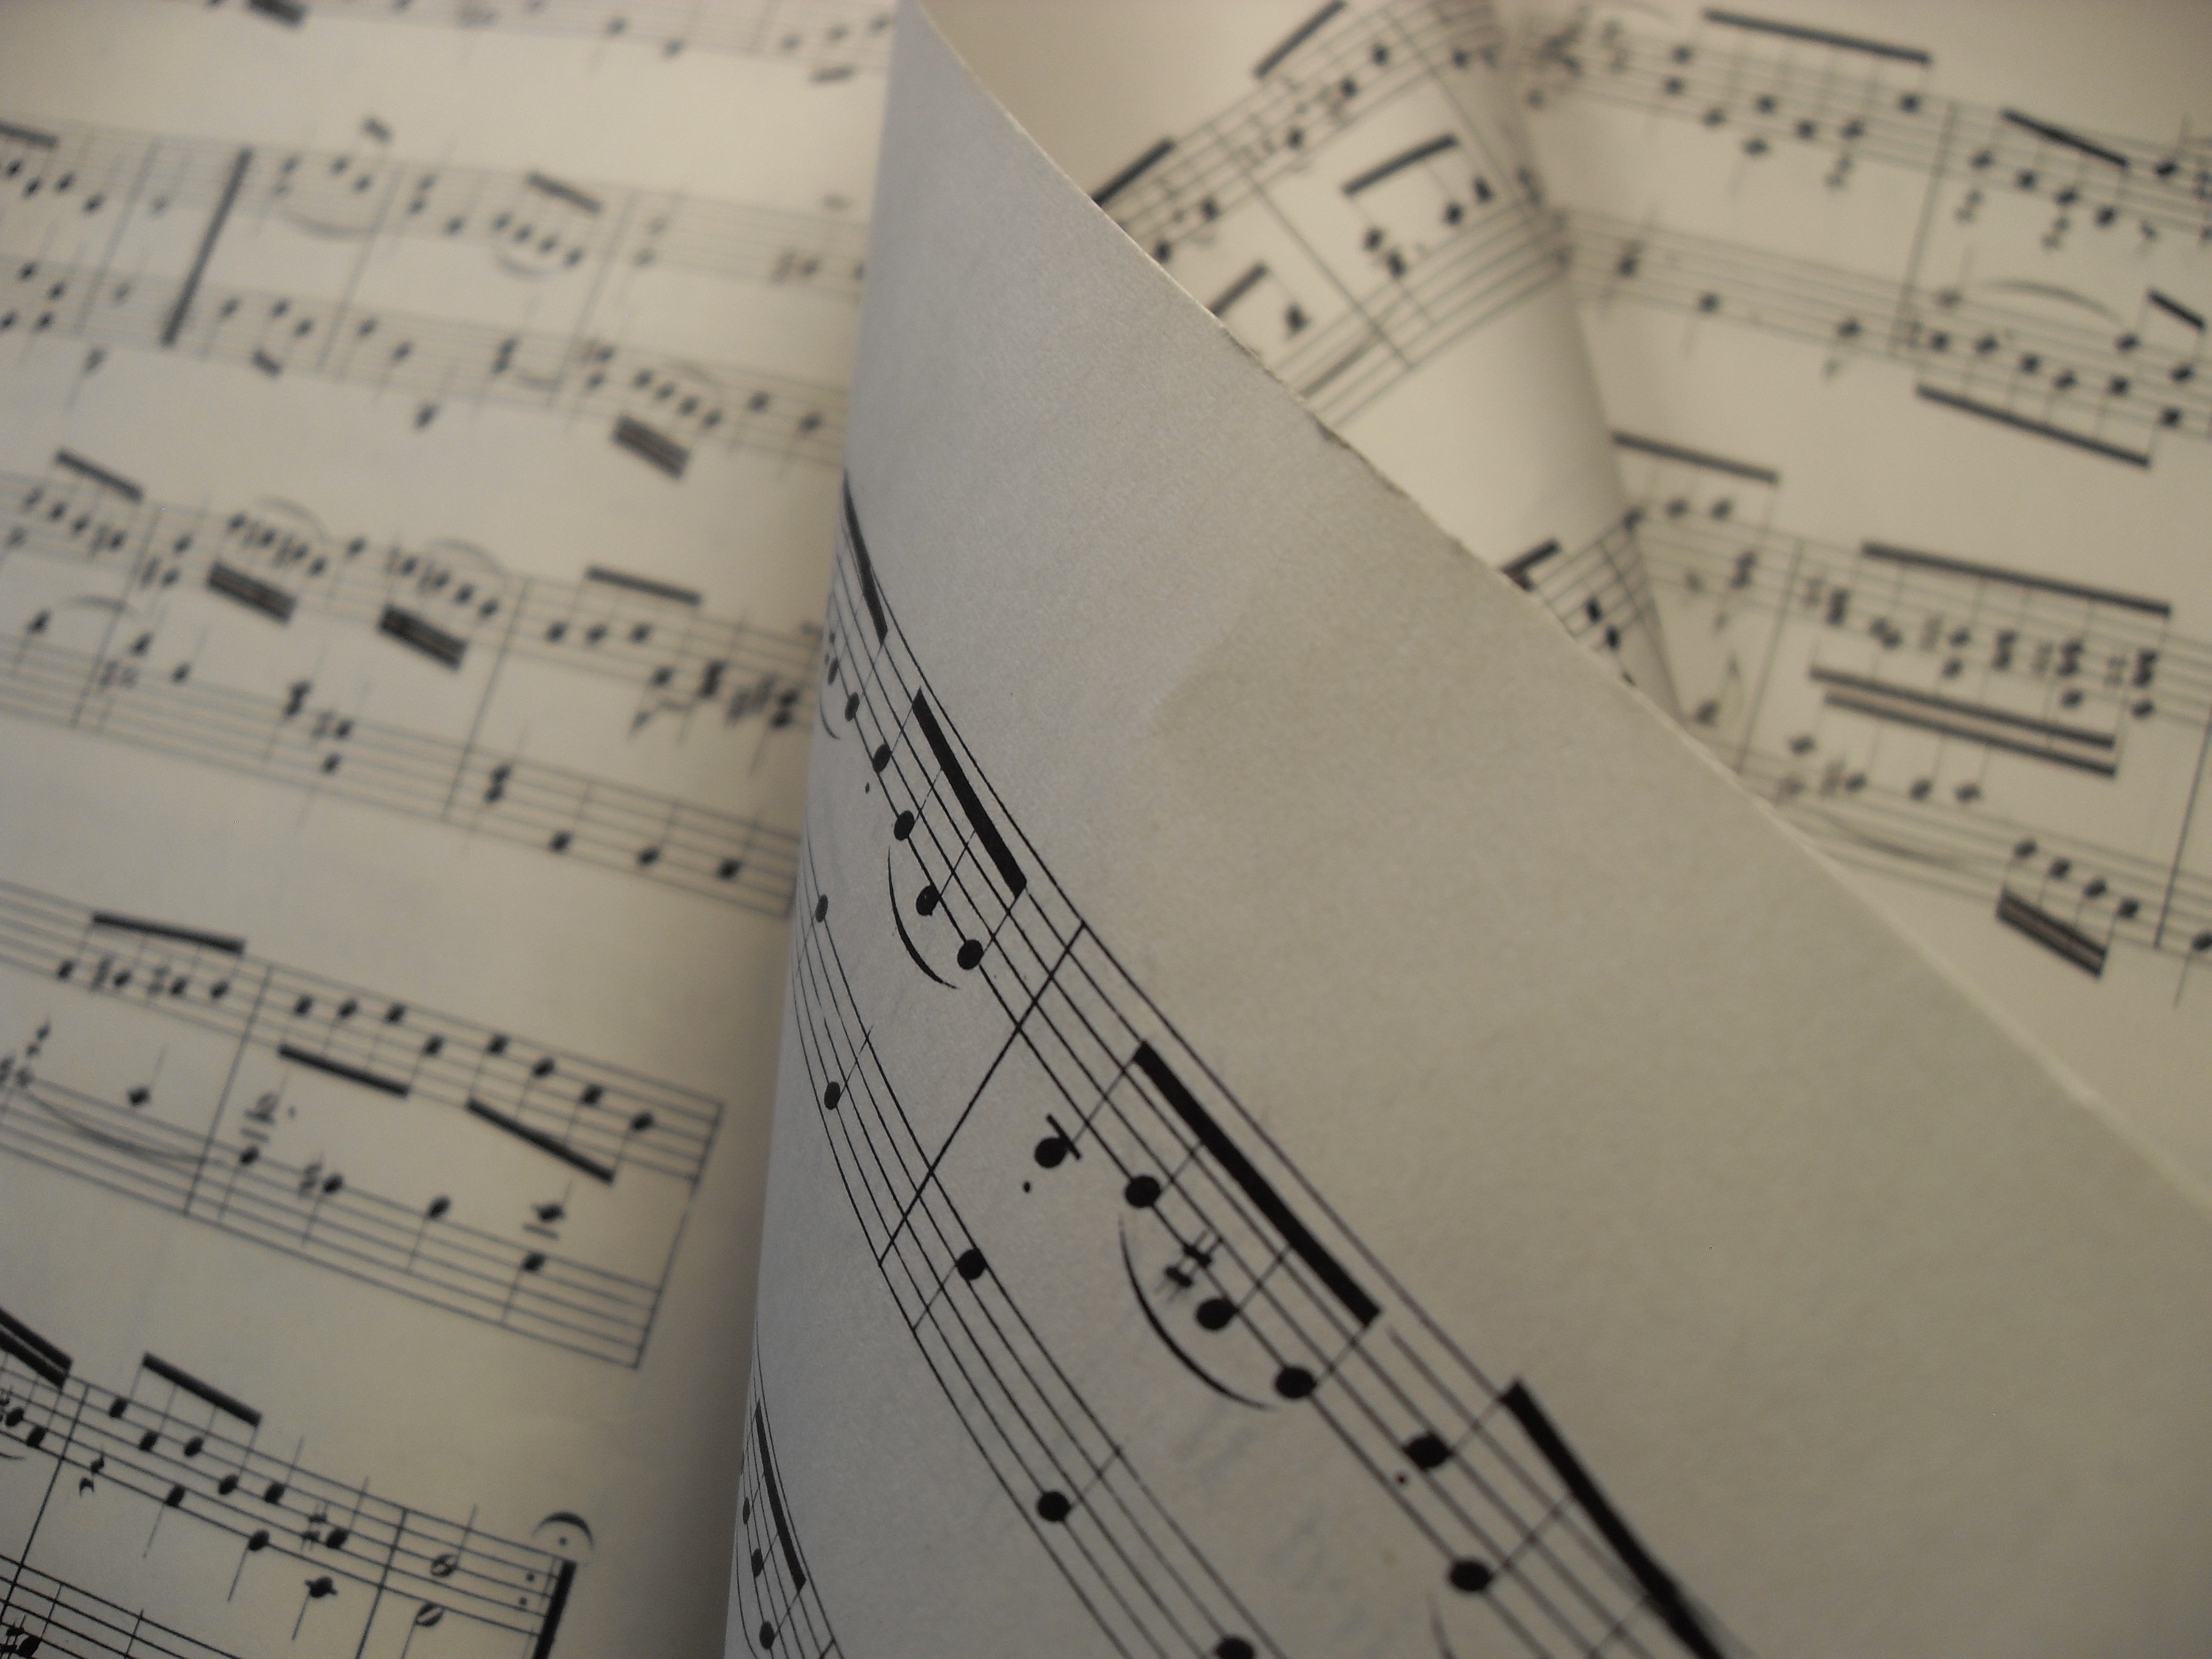
writing, hand, music, play, pattern, instrument, piano, musician, sheet music, brand, sheet, font, compose, orchestra, sketch, drawing, design, text, musical, handwriting, document, song, shape, composer, notes, harmony, score, symphony, melody, clef, treble